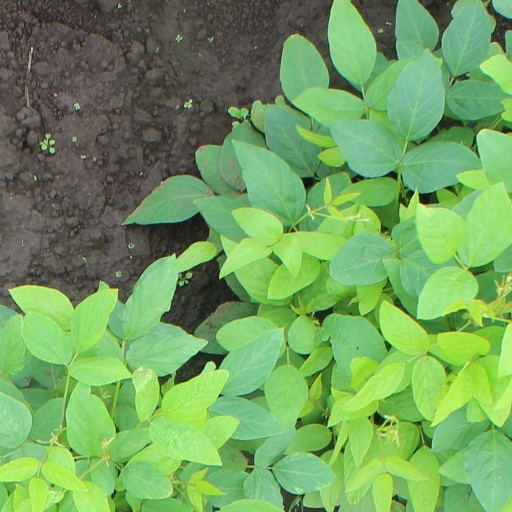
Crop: soybean